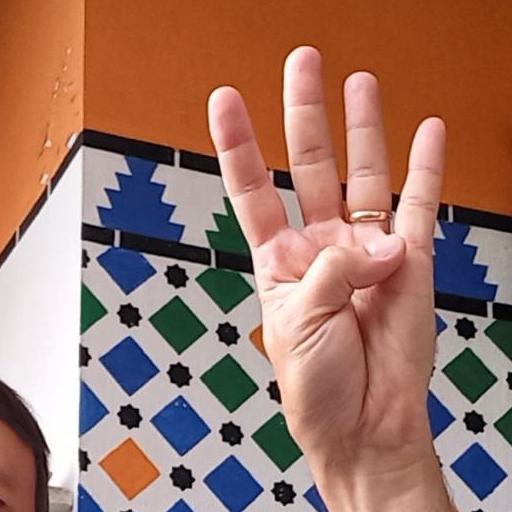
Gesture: four